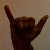
The image shows a hand gesture representing the letter 'Y' in Indian Sign Language.